Yi Pongnam

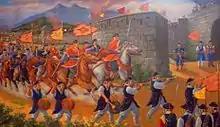
Yi Pongnam (middle)

Yi Pongnam (June 28, 1555 – August 16, 1597) was a Korean naval commander and politician of the Joseon period. He passed the military examination and attained the position of "Byeongmajeoldosa" for Jeolla Province. He served against the Japanese navy during the Imjin war. His courtesy name was Subo.